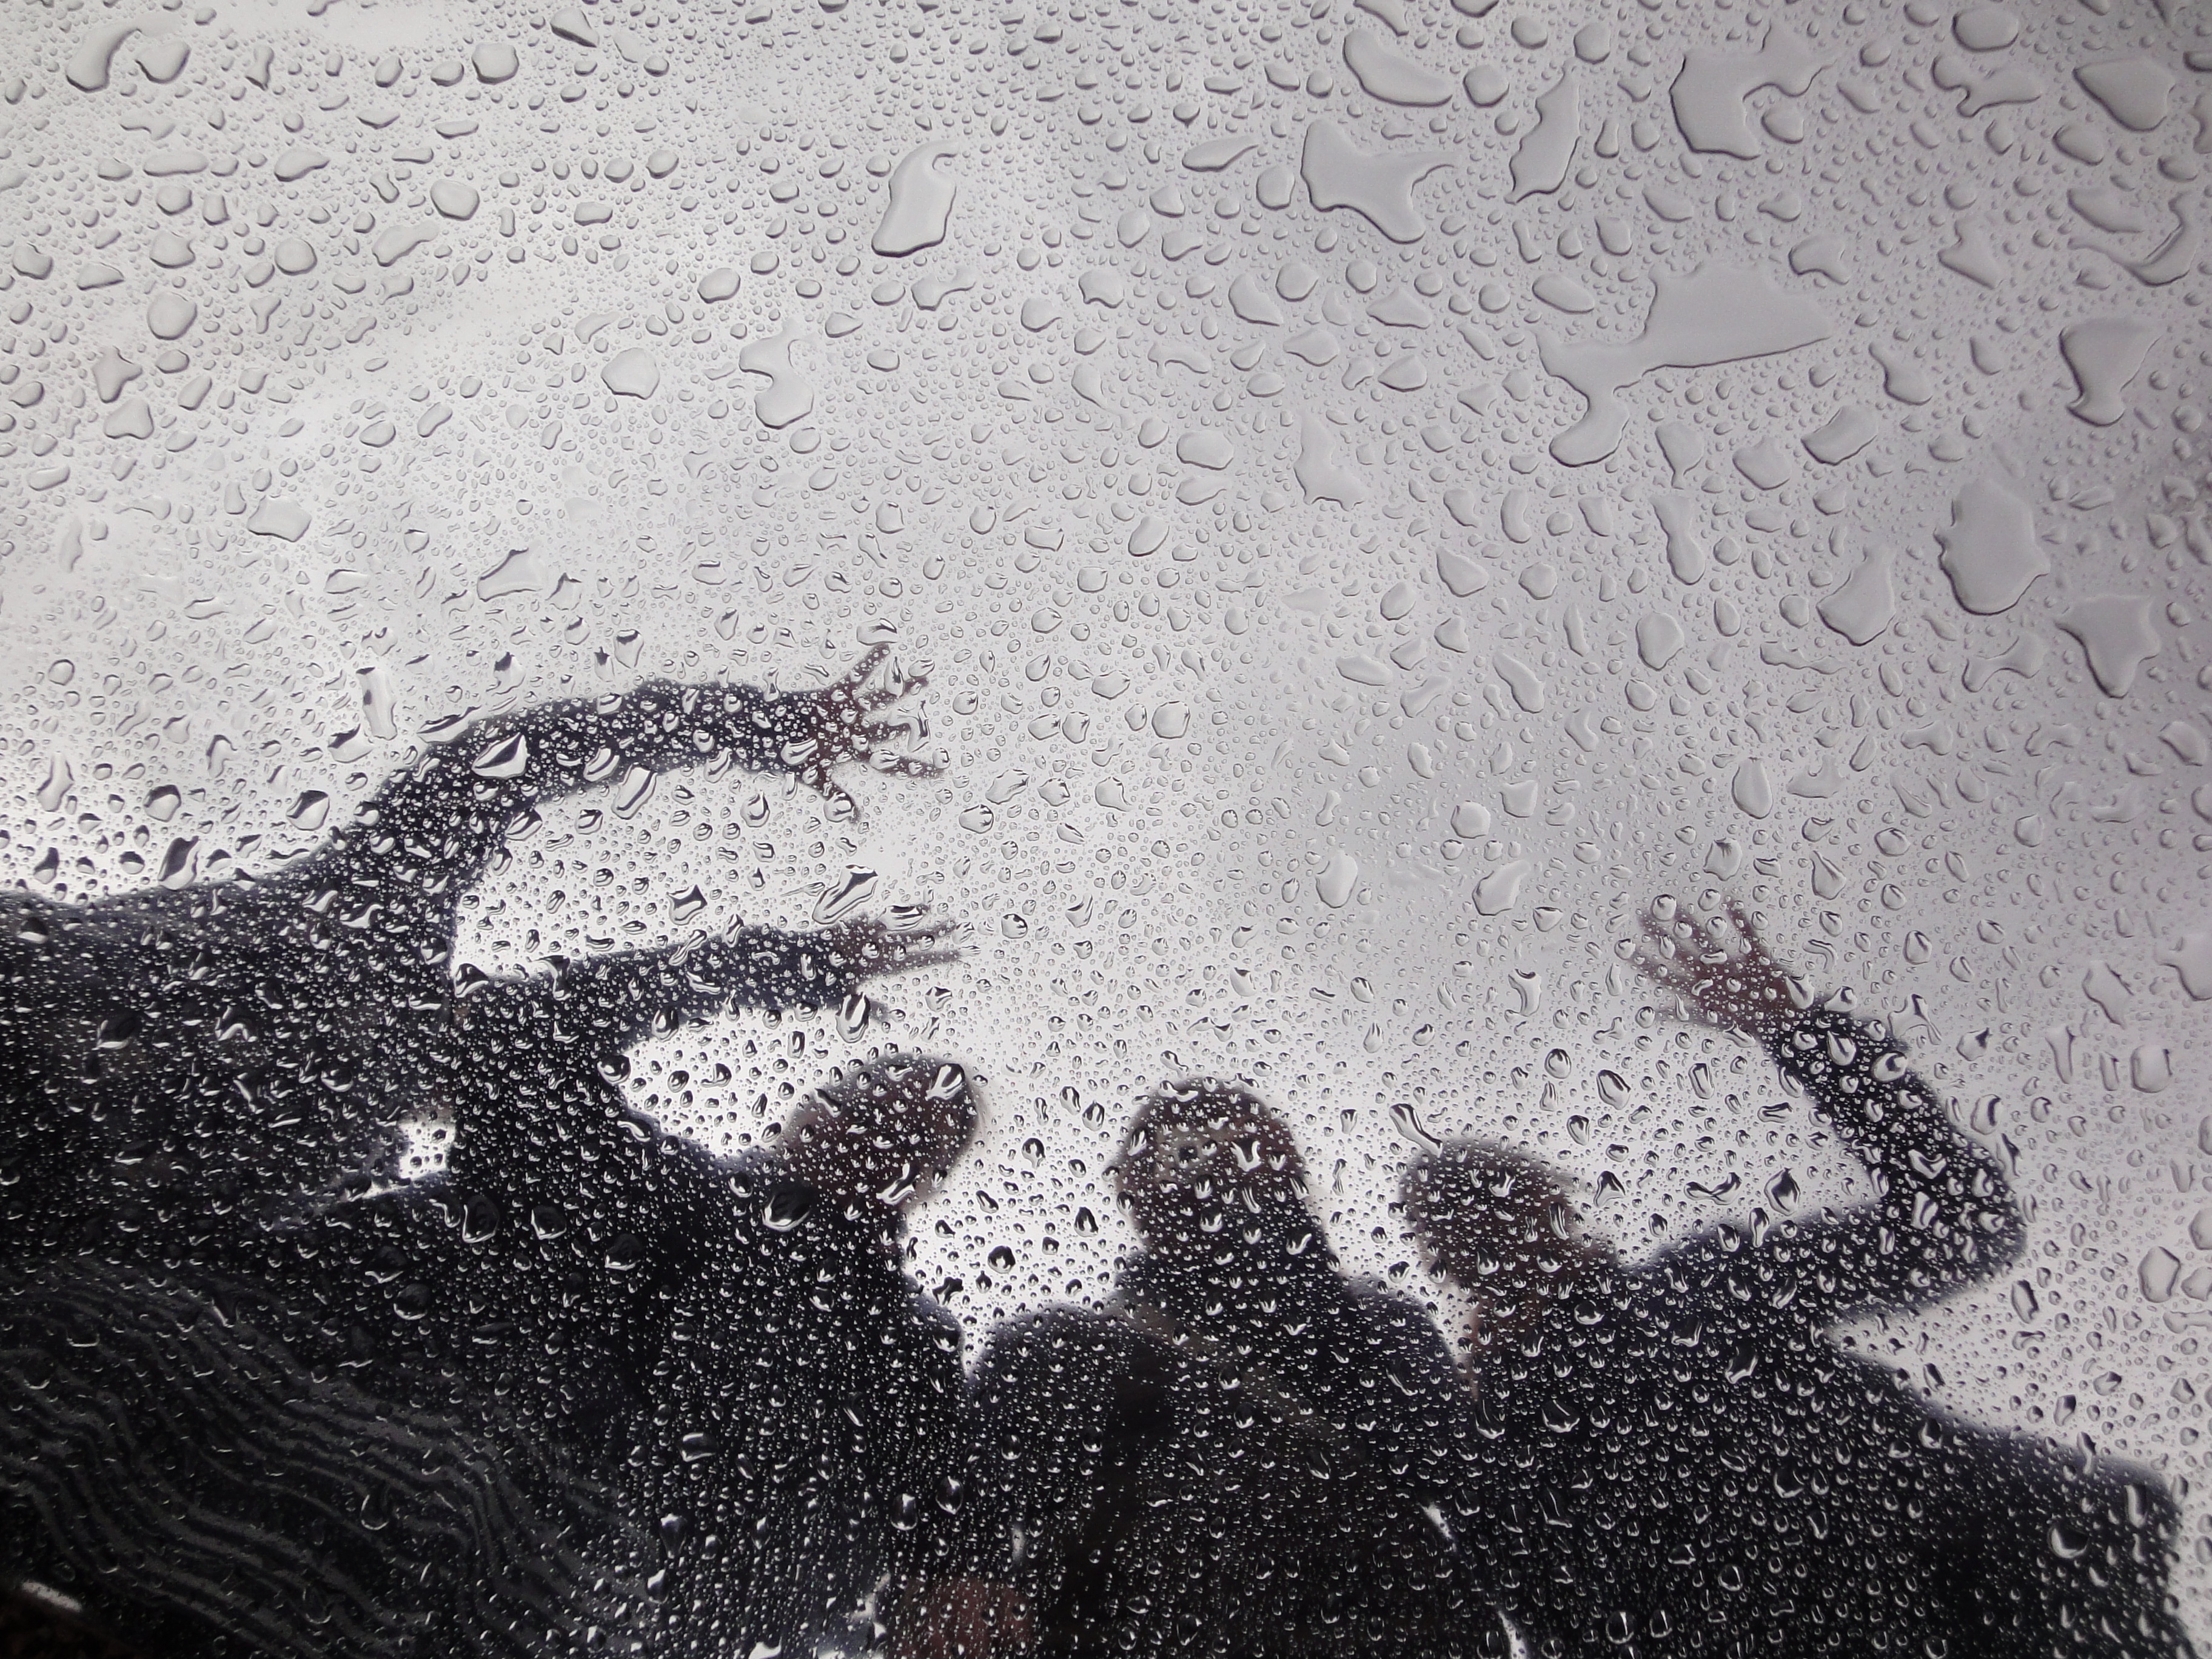
snow, rain, raindrop, weather, shadow, black, monochrome, drip, art, drawing, mood, freezing, beaded